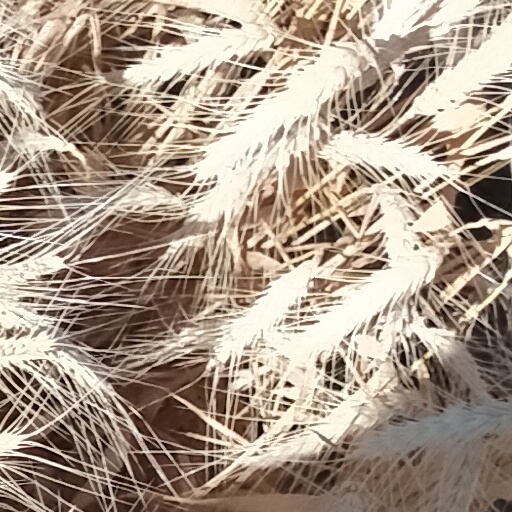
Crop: wheat